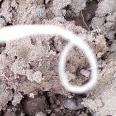
Crop: Onion
Condition: fusarium-d